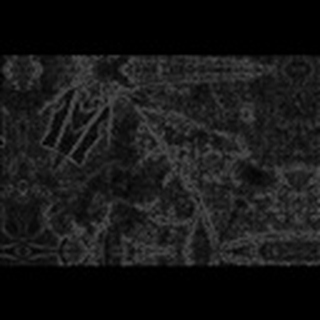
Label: cotton_bacterial_blight